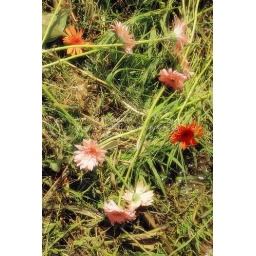
Chom Tong, Chiangmai, Thailand. --- A lot of flowers were dumped beside a plastic greenhouse. Those pitiful flowers were still beautiful.